Evan MacLane

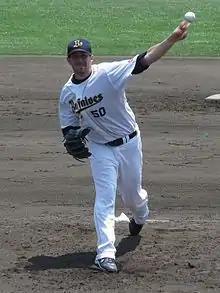
MacLane with the Orix Buffaloes

Evan Alan MacLane (born November 4, 1982) is an American former professional baseball pitcher. He played in Major League Baseball (MLB) for the St. Louis Cardinals and in Nippon Professional Baseball (NPB) for the Orix Buffaloes.